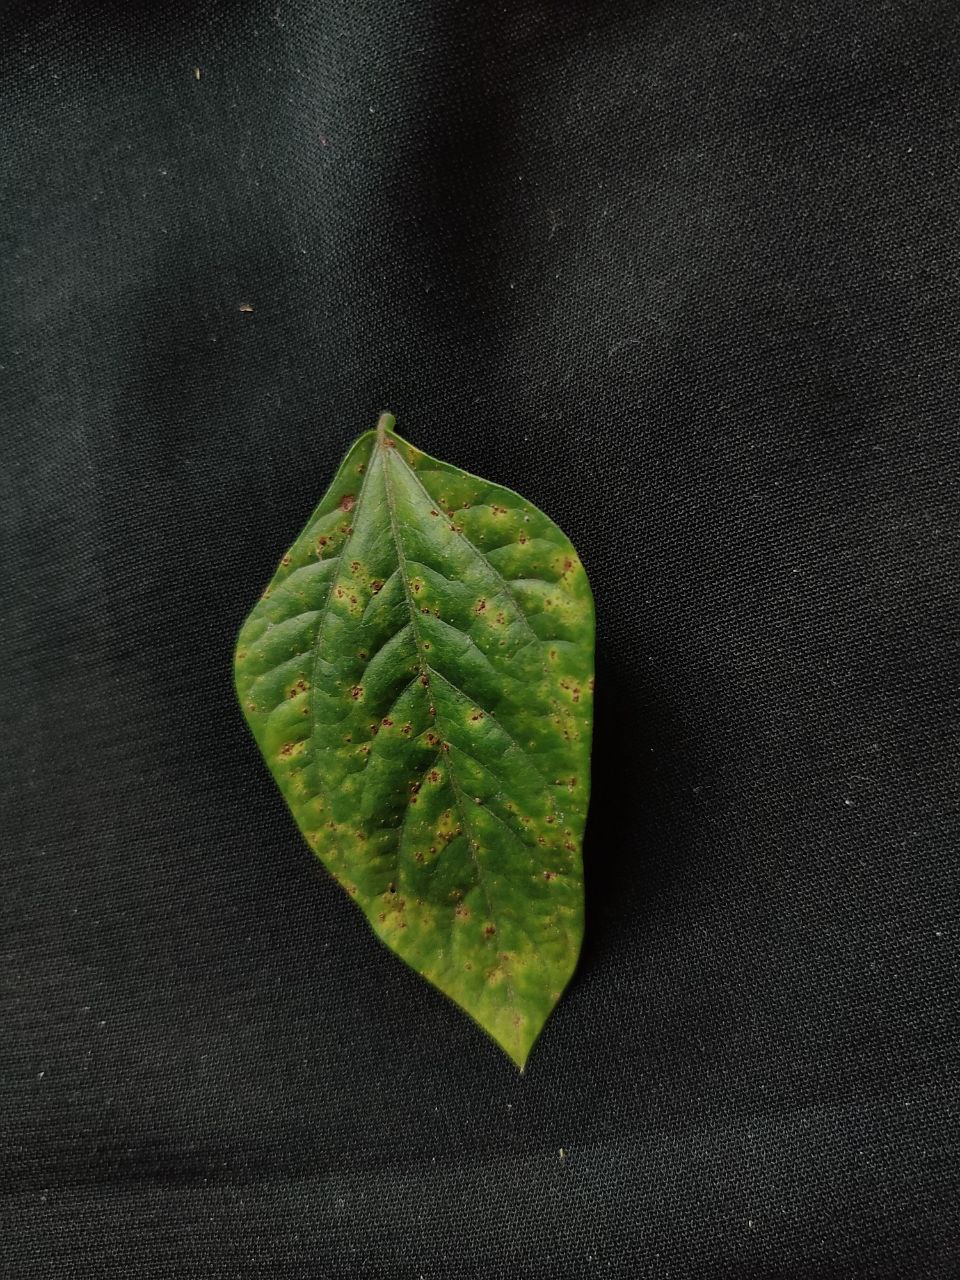
Crop: cowpea
Leaf condition: Septoria leaf spot